Louis Bulaong

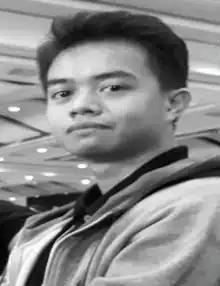
Bulaong in 2018

Louis Bulaong (born 1996) is a Filipino writer best known for his science fiction novels "Escapist Dream" and "Otaku Girl".